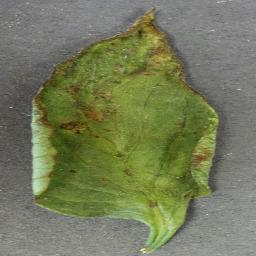
Label: Tomato___Bacterial_spot